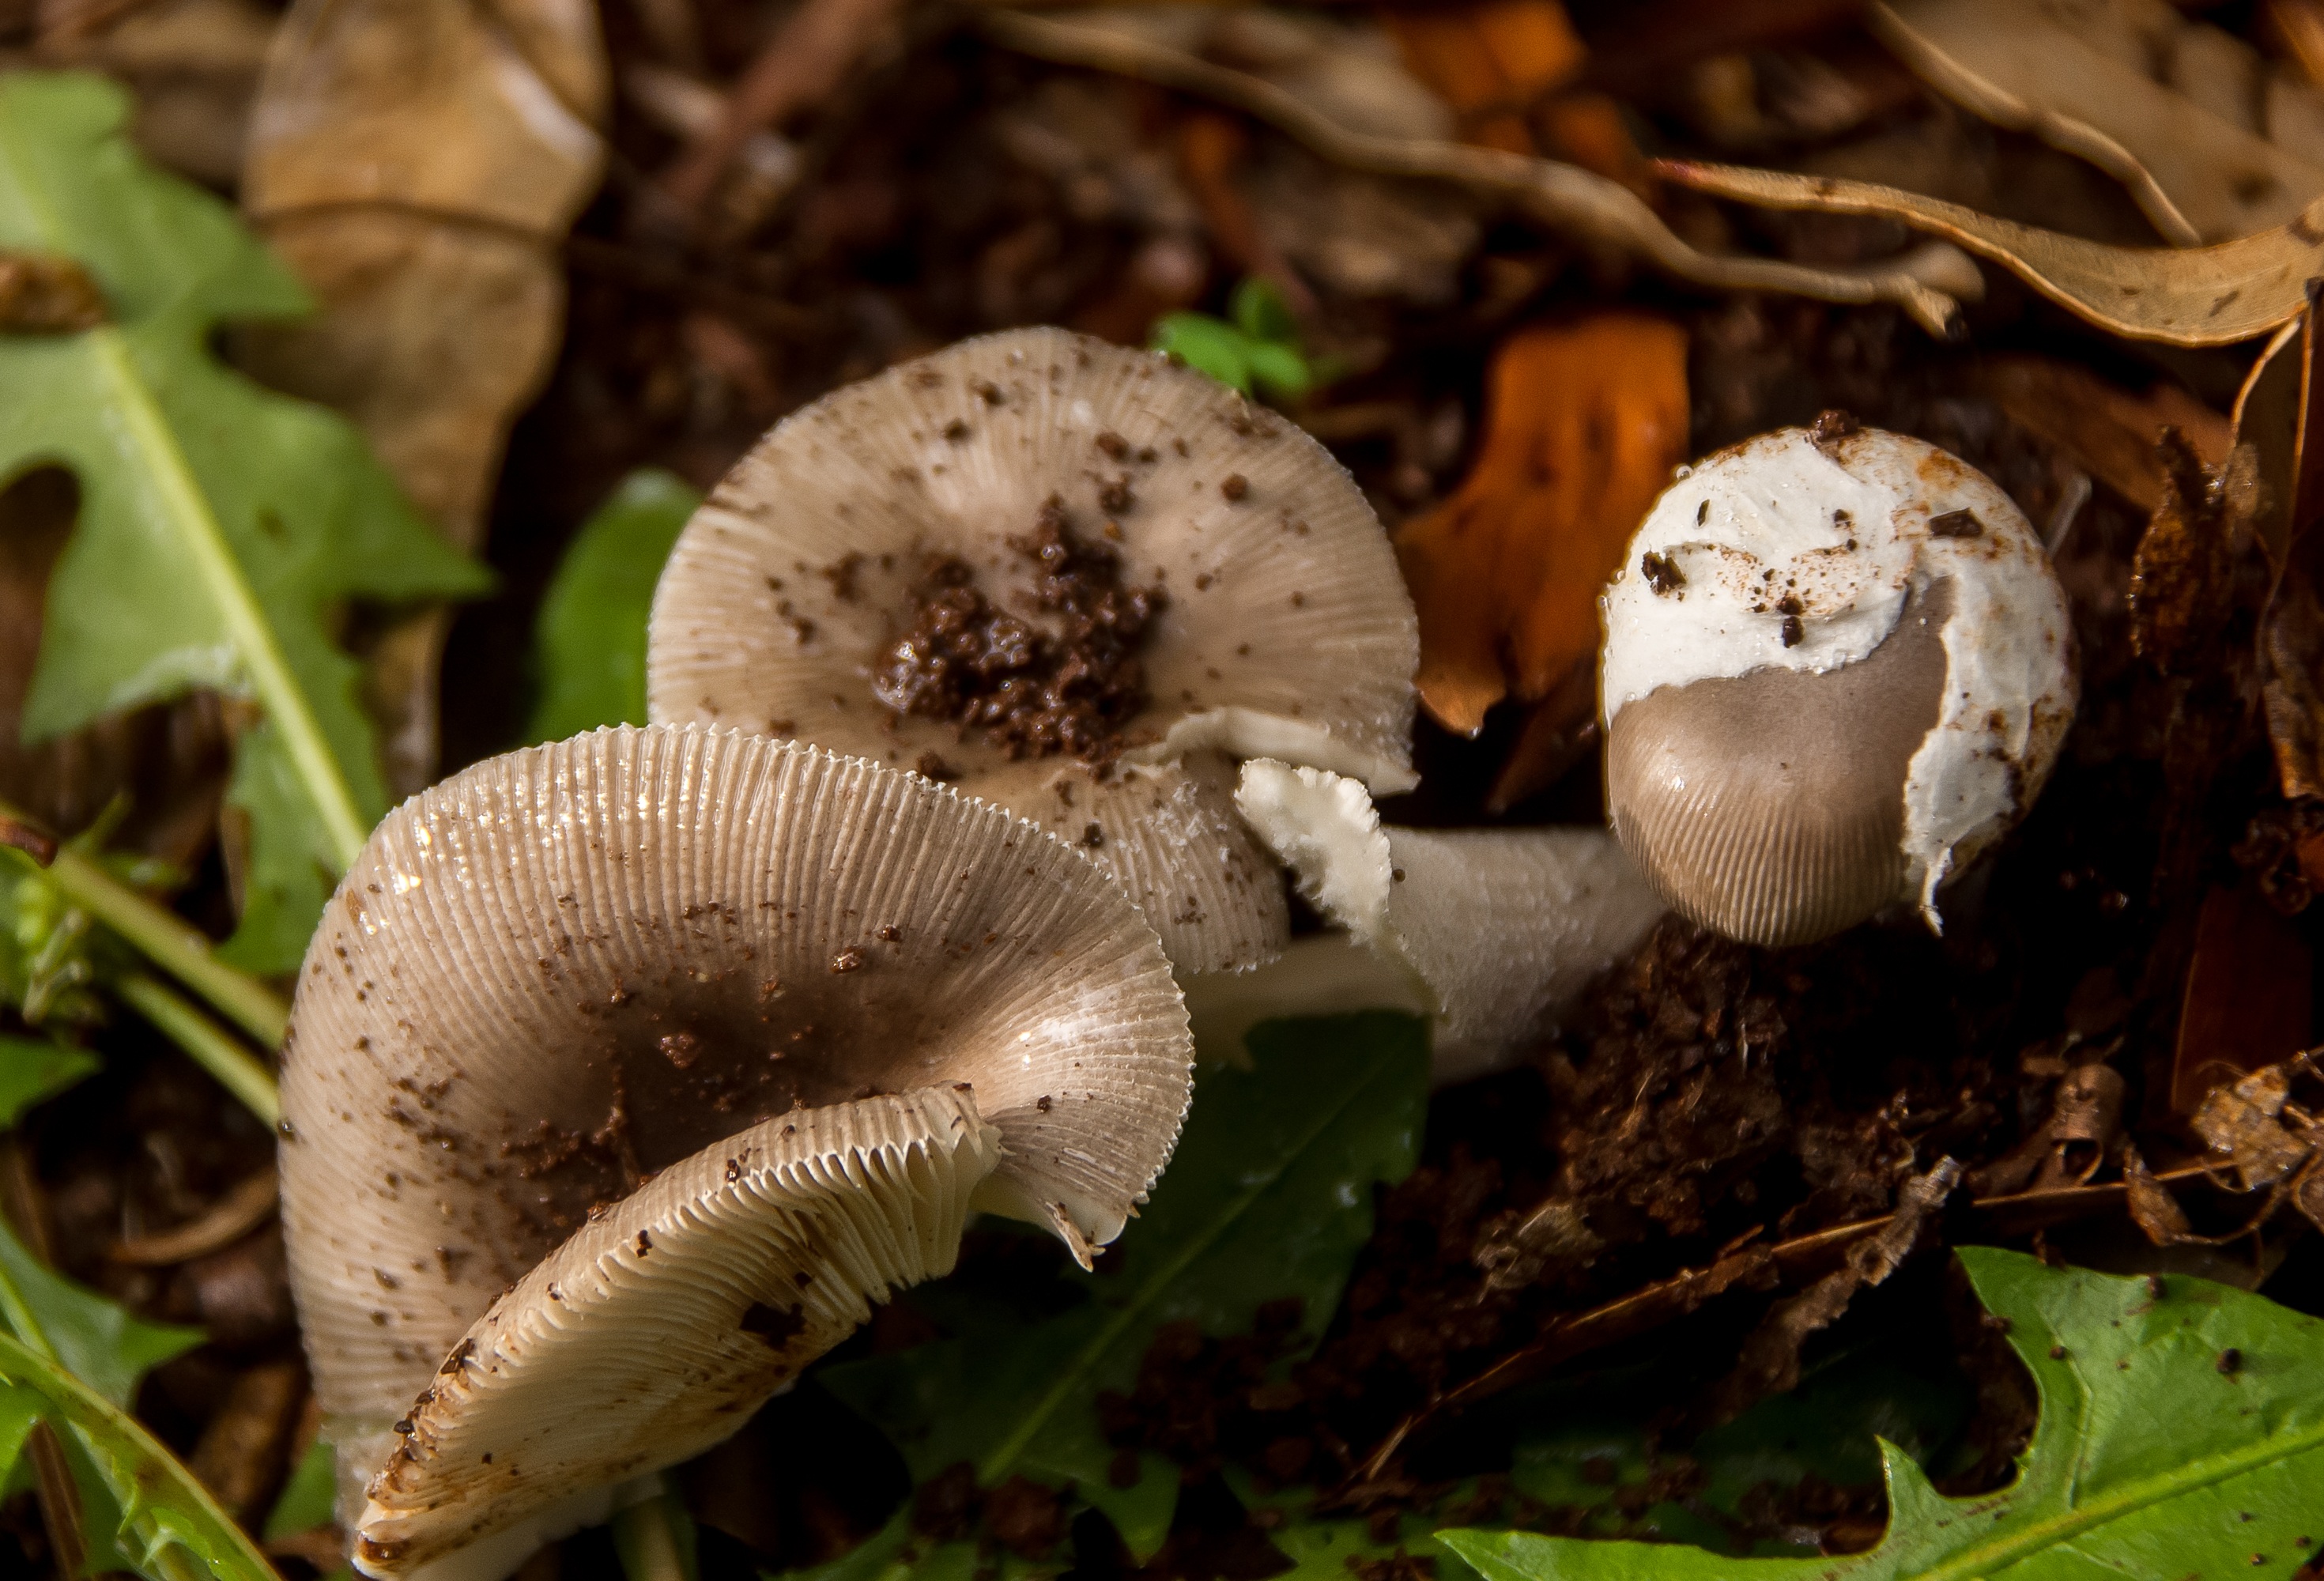
nature, forest, texture, flower, wet, brown, botany, mushroom, flora, cream, fauna, australia, fungus, mushrooms, woodland, queensland, agaric, bolete, agaricus, macro photography, matsutake, oyster mushroom, edible mushroom, medicinal mushroom, agaricomycetes, agaricaceae, champignon mushroom, penny bun, pleurotus eryngii